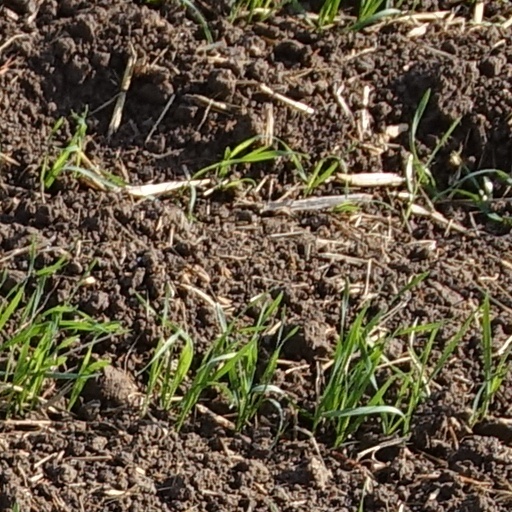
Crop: wheat